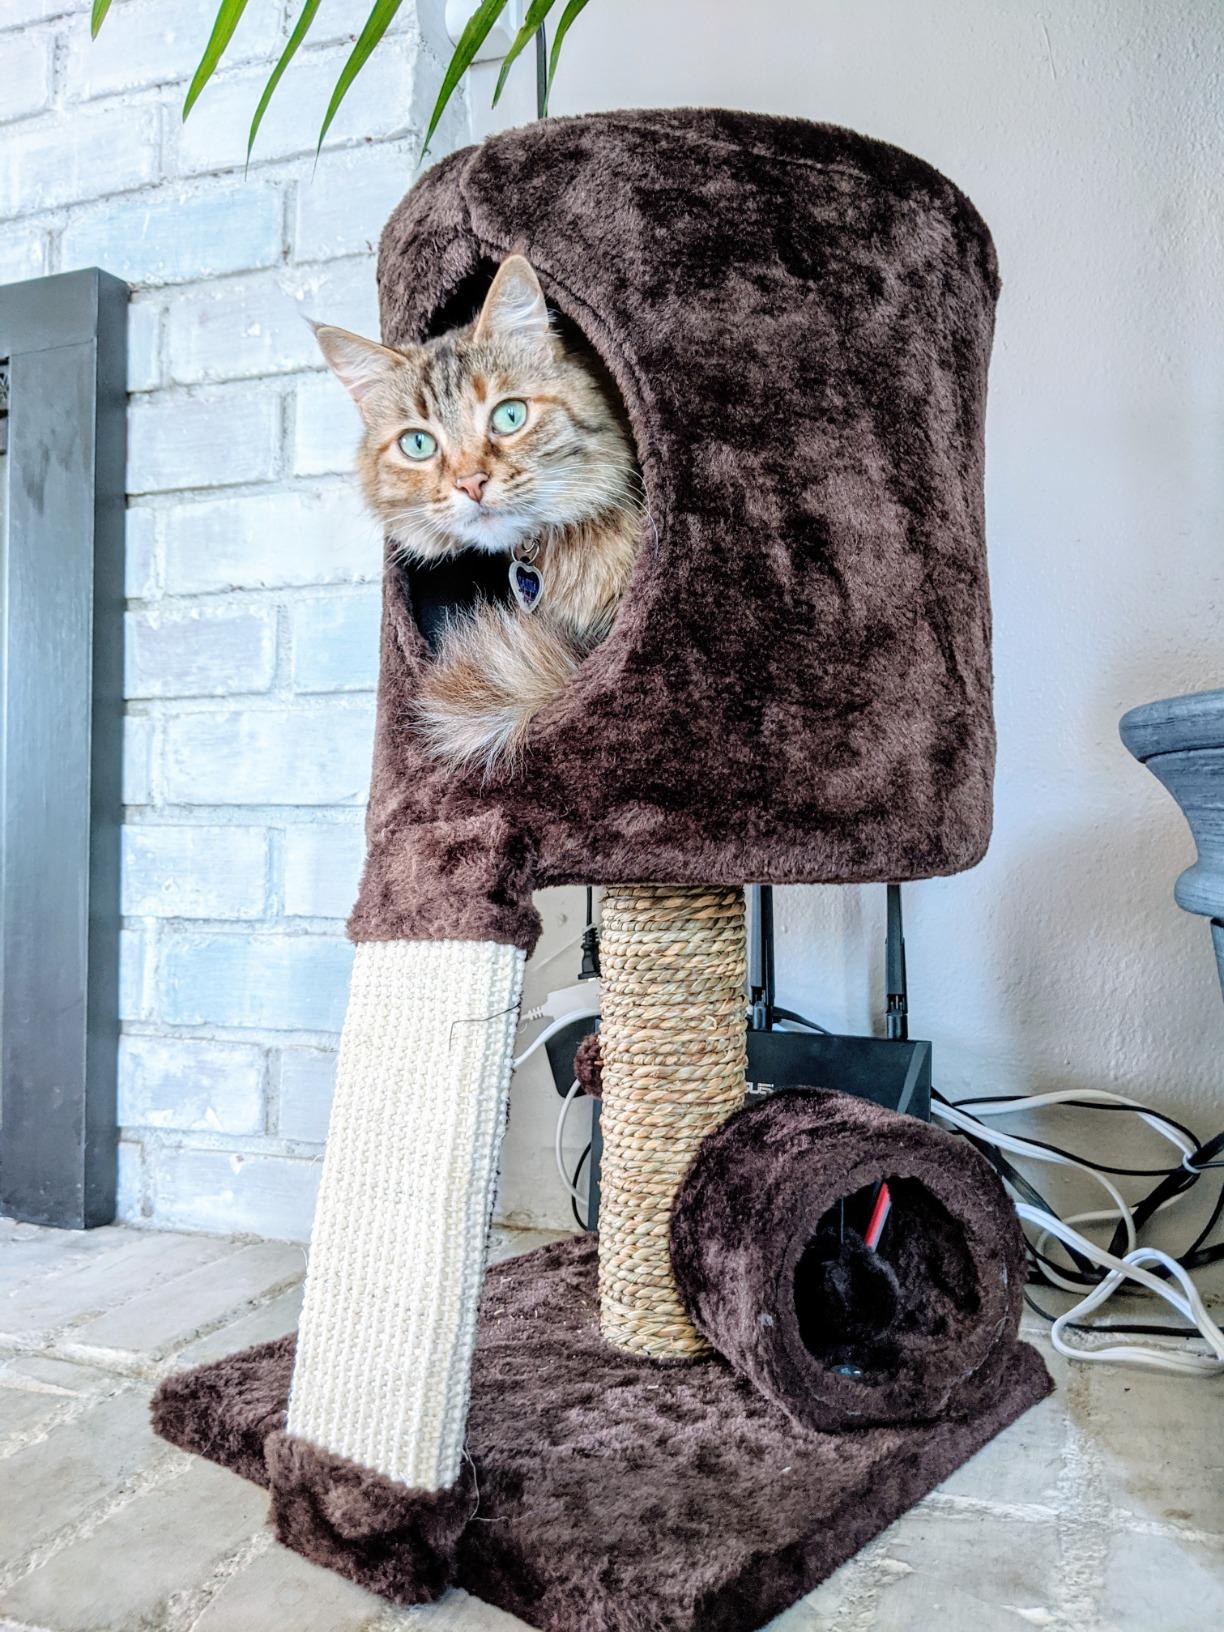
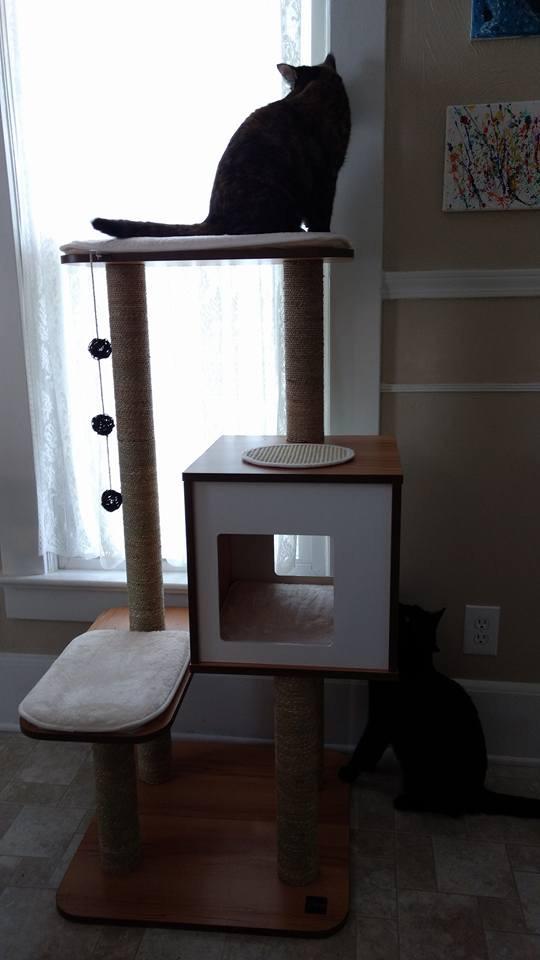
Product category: items_cat tree
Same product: no